Syntactic Structures

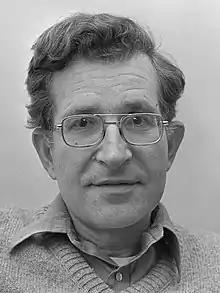
Noam Chomsky, the author of "Syntactic Structures" (1977 photo)

Chomsky's interest in language started at an early age. When he was twelve, he studied Hebrew grammar under his father. He also studied Arabic in his first year at the University of Pennsylvania. In 1947, he met Zellig Harris, the founder of the college's linguistics department. Harris was an established linguist. He did research in the way laid out by American linguist Leonard Bloomfield. He let Chomsky proofread a copy of his book "Methods in Structural Linguistics" (1951). This is how Chomsky came to know a formal theory of linguistics. He soon decided to major in the subject.